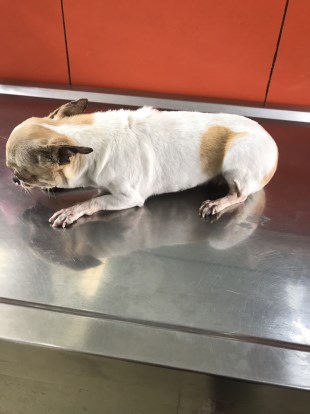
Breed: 420-n000124-Chihuahua